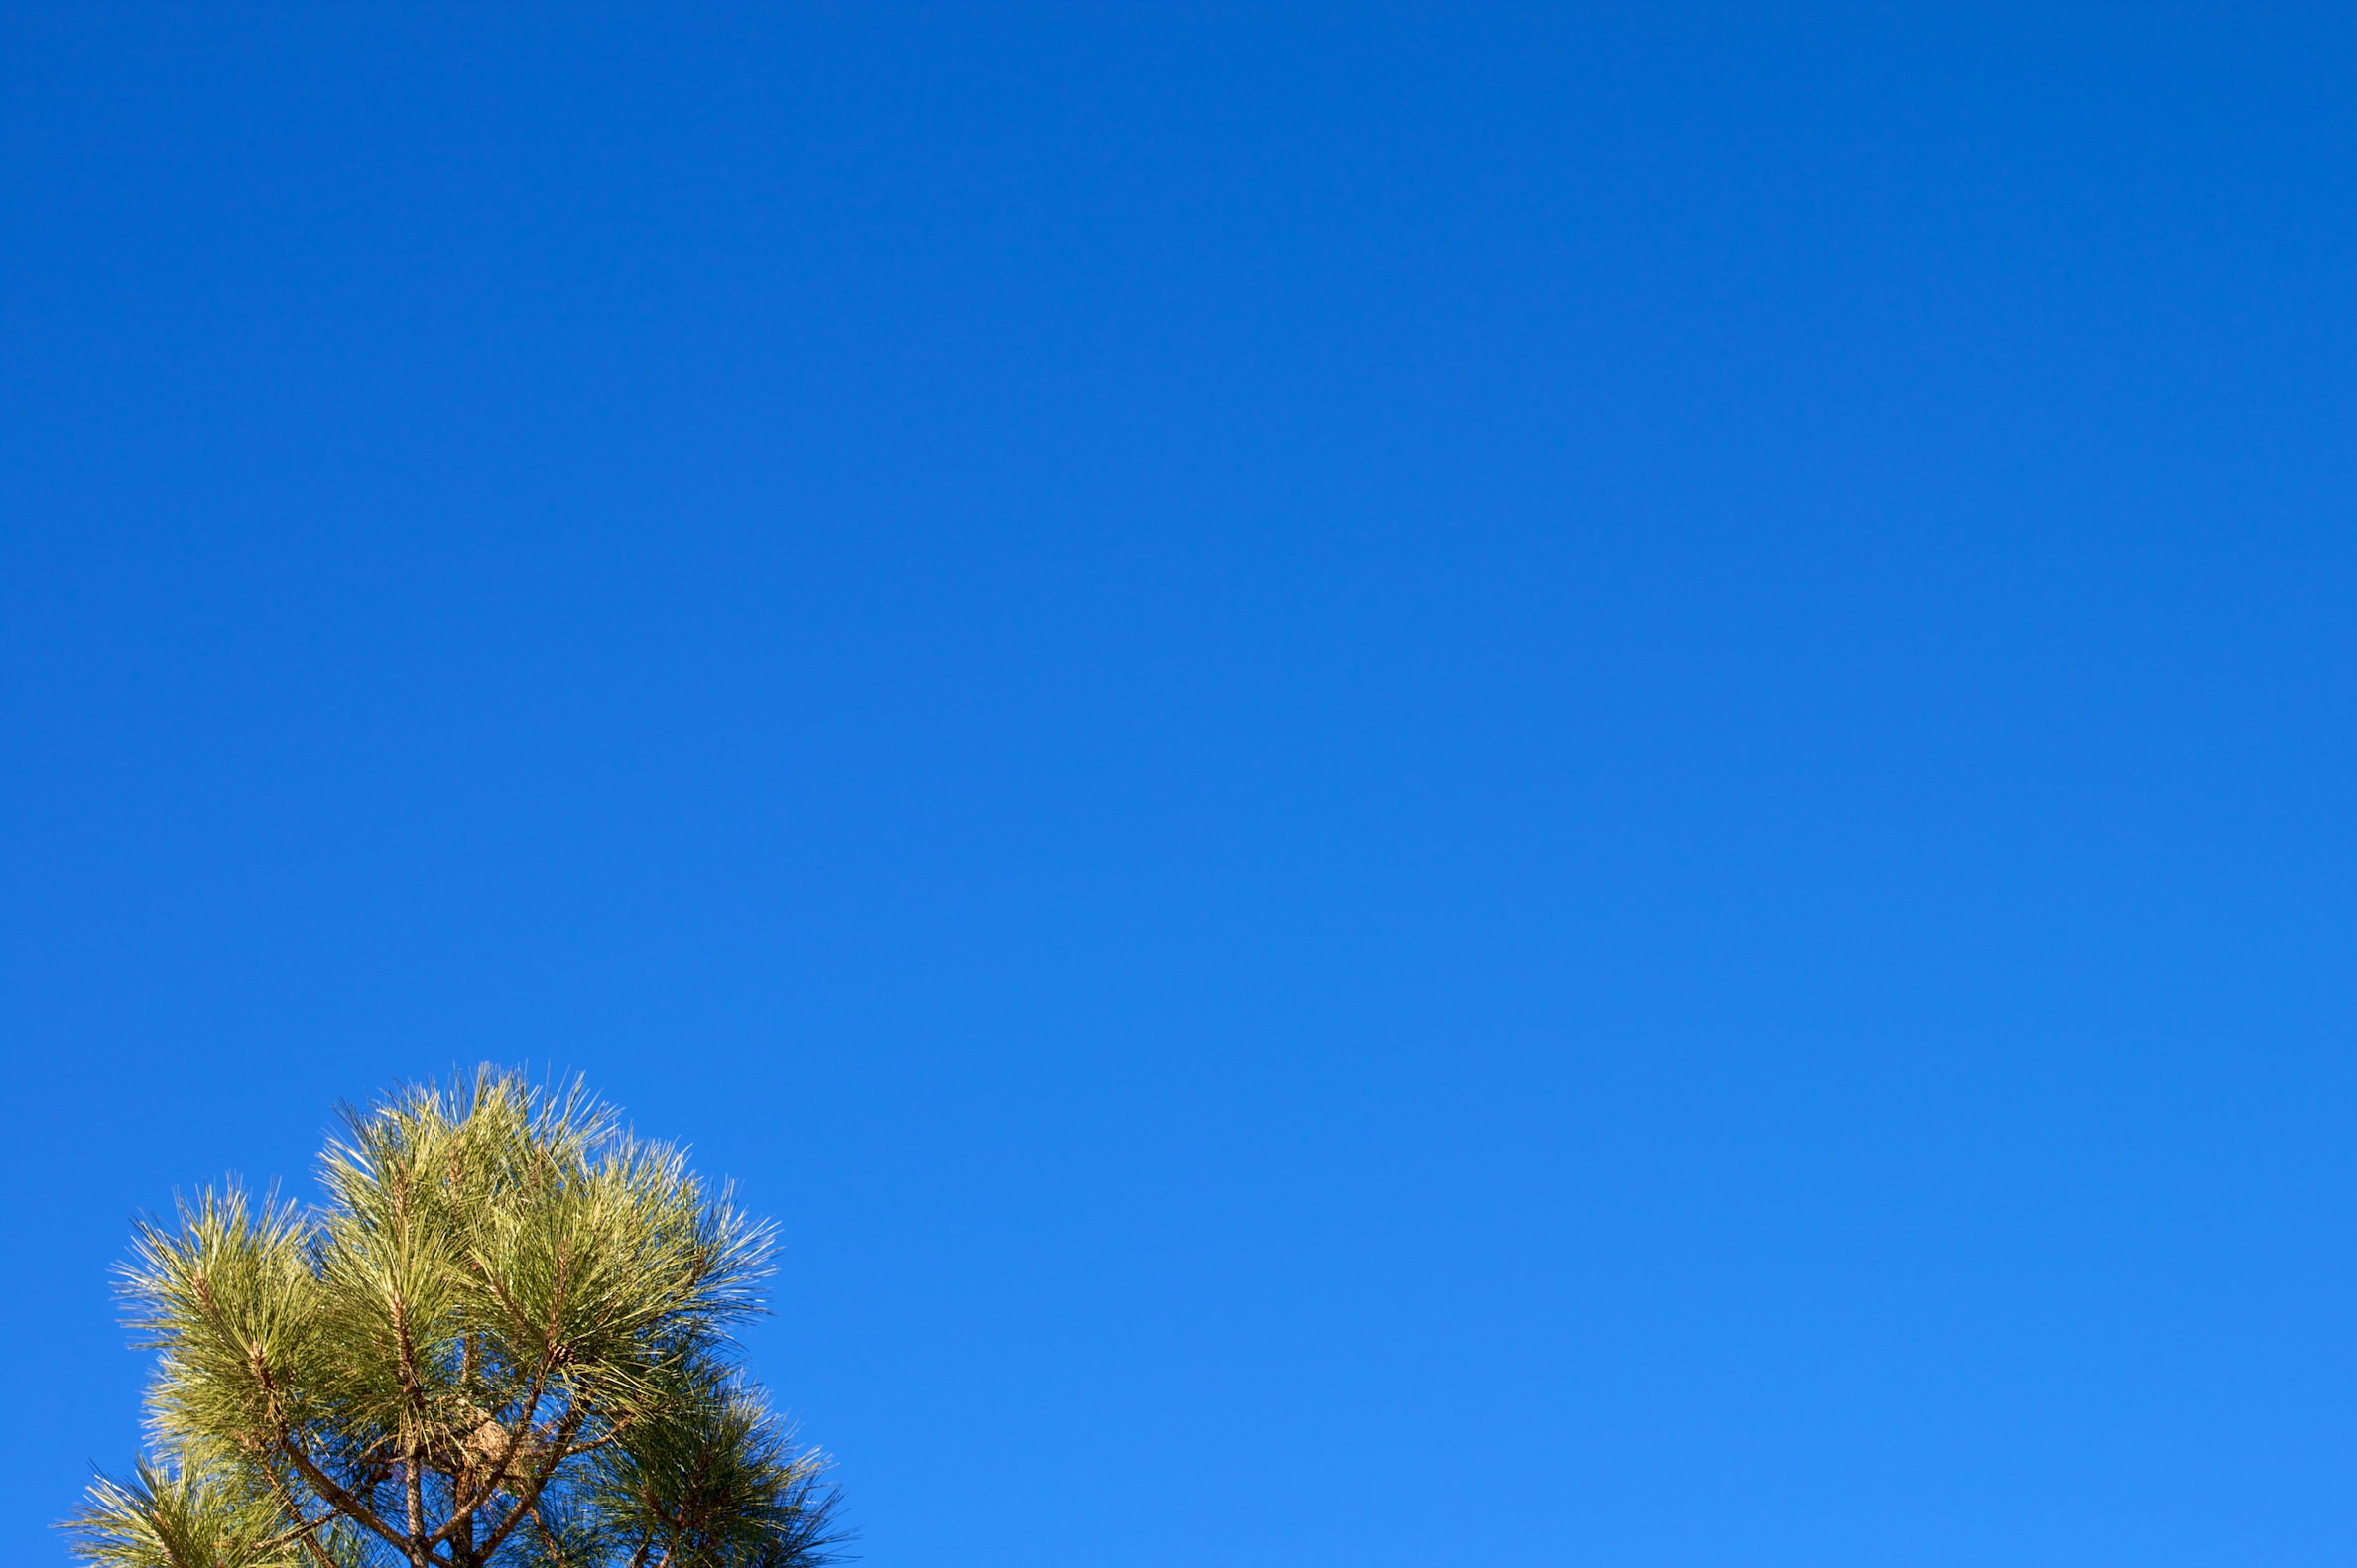
tree, horizon, branch, cloud, sky, flower, wind, blue, dailyshoot, ecosystem, atmosphere of earth